Lafayette transmitter

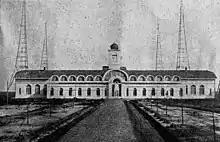
Lafayette transmitter

Lafayette transmitter was a large facility used for transatlantic VLF-transmission, located at Marcheprime, Aquitaine, France. The Lafayette transmitter used an antenna, which was carried by eight free-standing lattice towers (each 250 metres tall) with triangular cross-sections, which were the second tallest free-standing towers in the world. The 250-meter-high tripod pylons were supplied by Pitt-Des Moines Co steelworks in Pittsburgh, Pennsylvania and transported by water to Bordeaux.